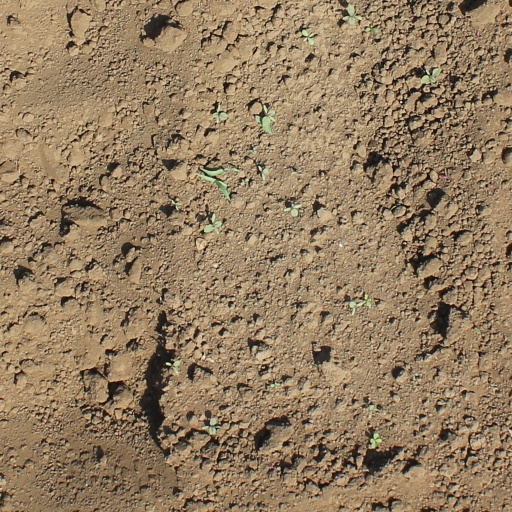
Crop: soybean